2016 Indianapolis 500

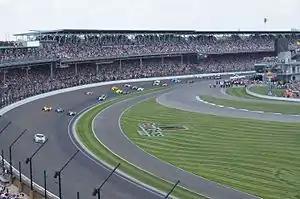
The field in turn one on the pace lap

Raceday featured partly cloudy skies and temperatures in the low range. Hélio Castroneves had a small issue getting his car started, but quickly resumed his place on the grid. During the first parade lap, smoke began to come from underneath the car of Buddy Lazier, stemming from what was later reported to be a stuck throttle. Lazier would not return to the race until roughly a quarter of the way through.